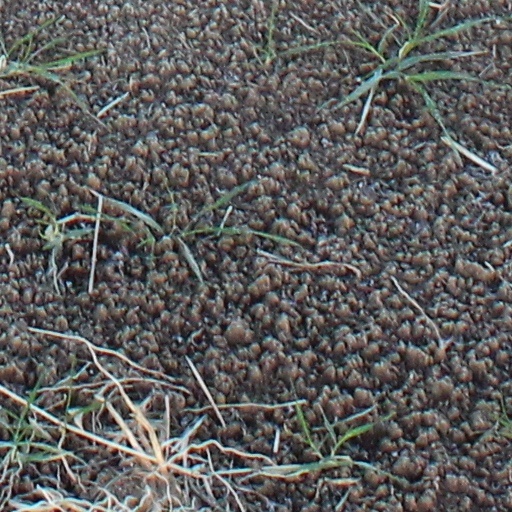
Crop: wheat